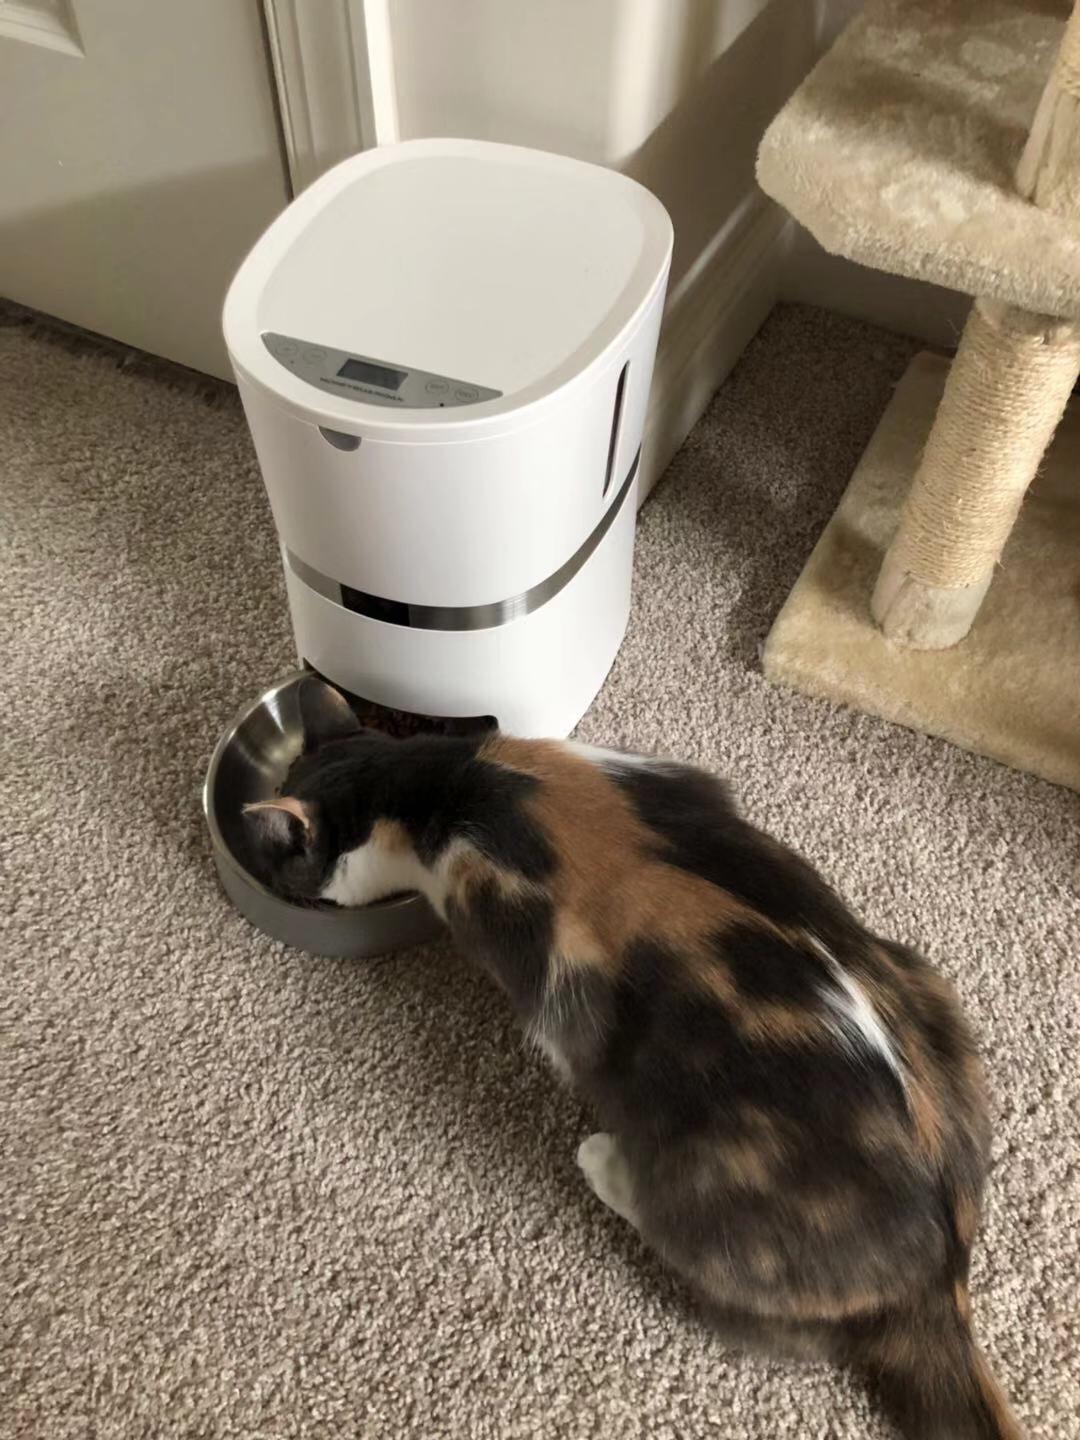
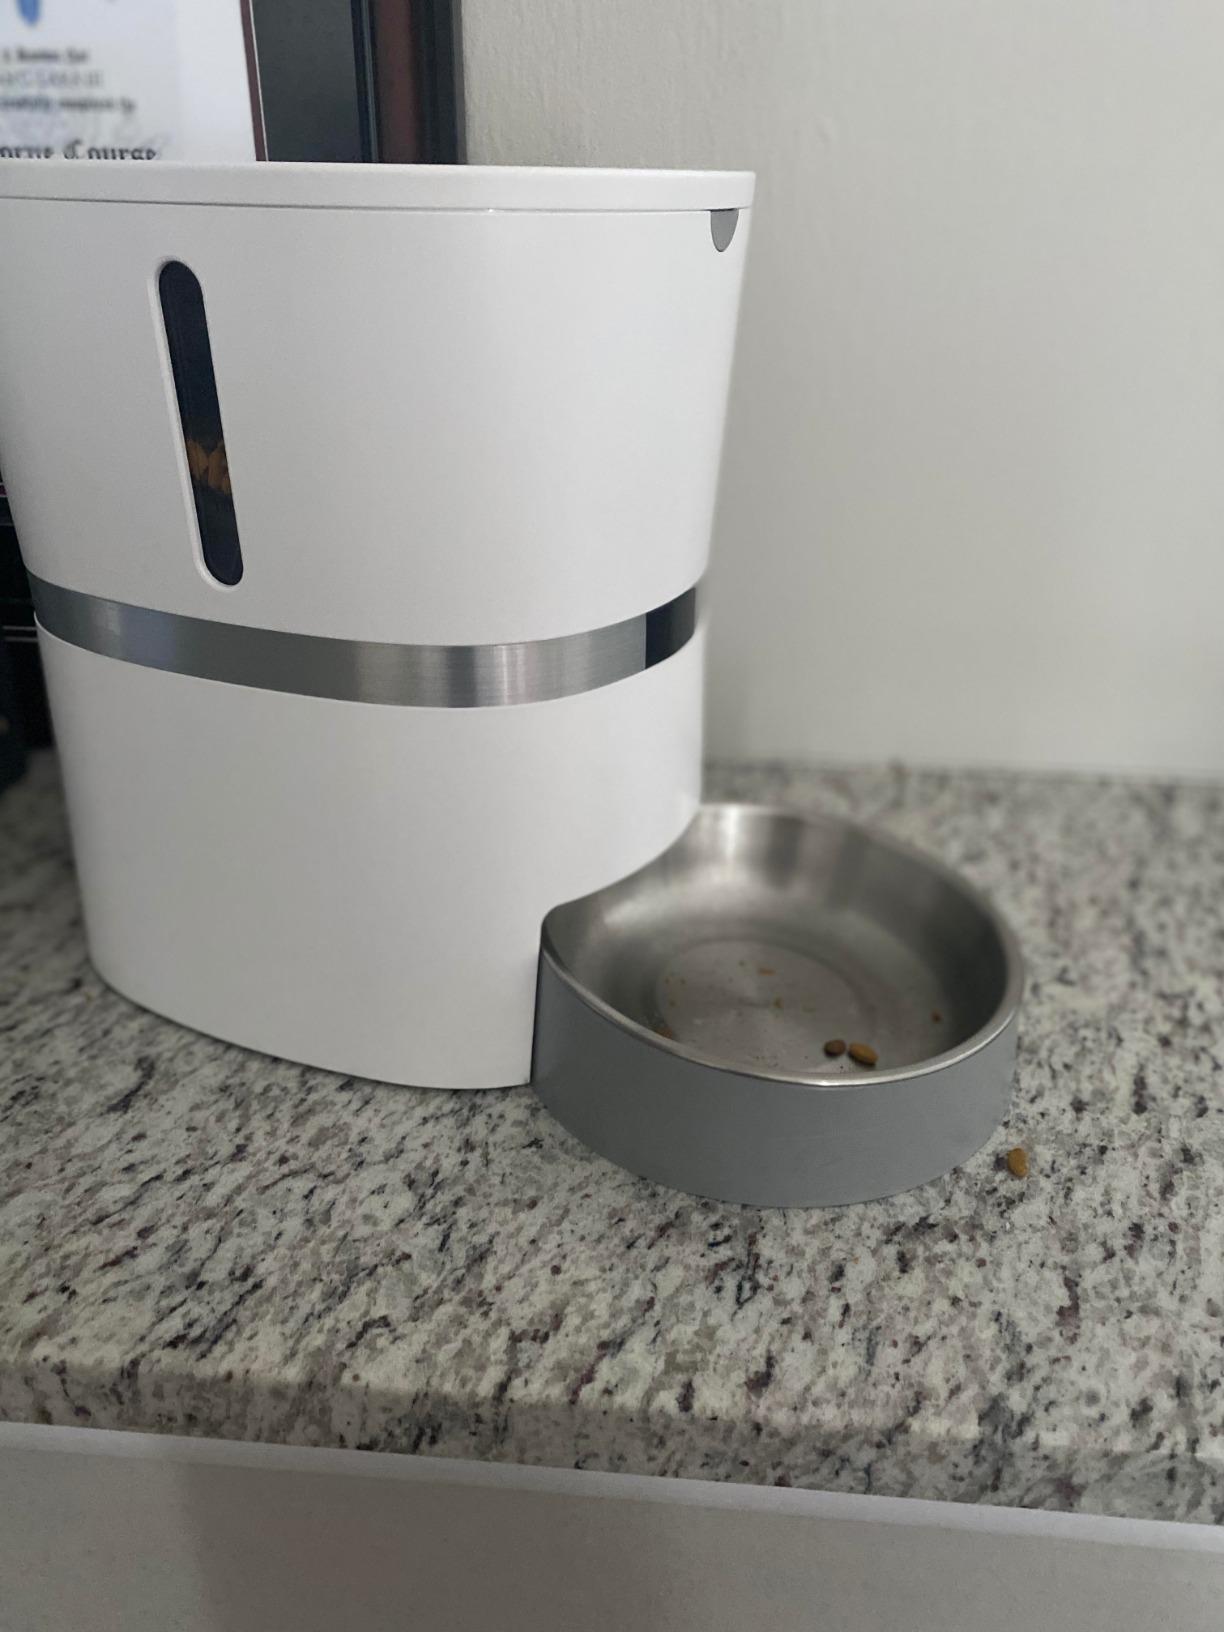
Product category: items_feeder
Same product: yes